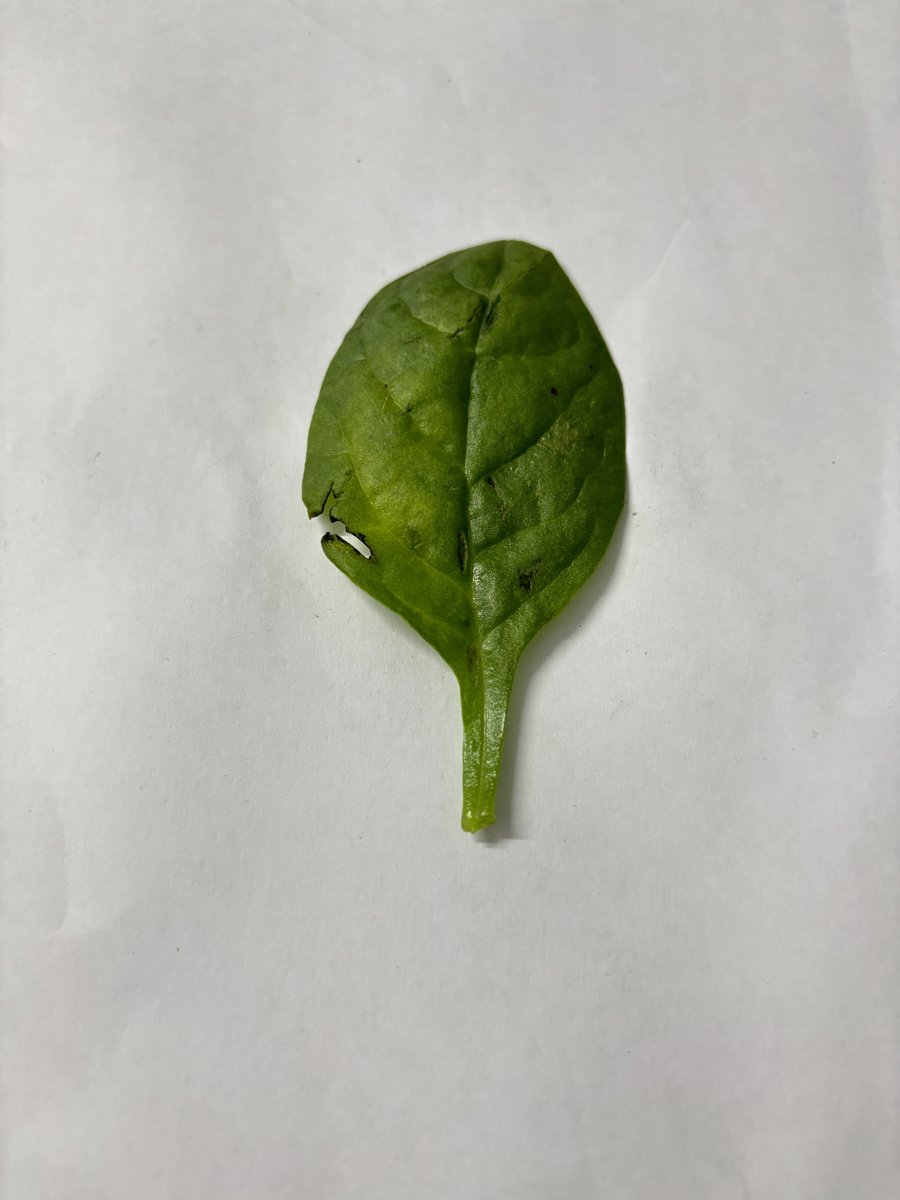
Label: Pest-Damage